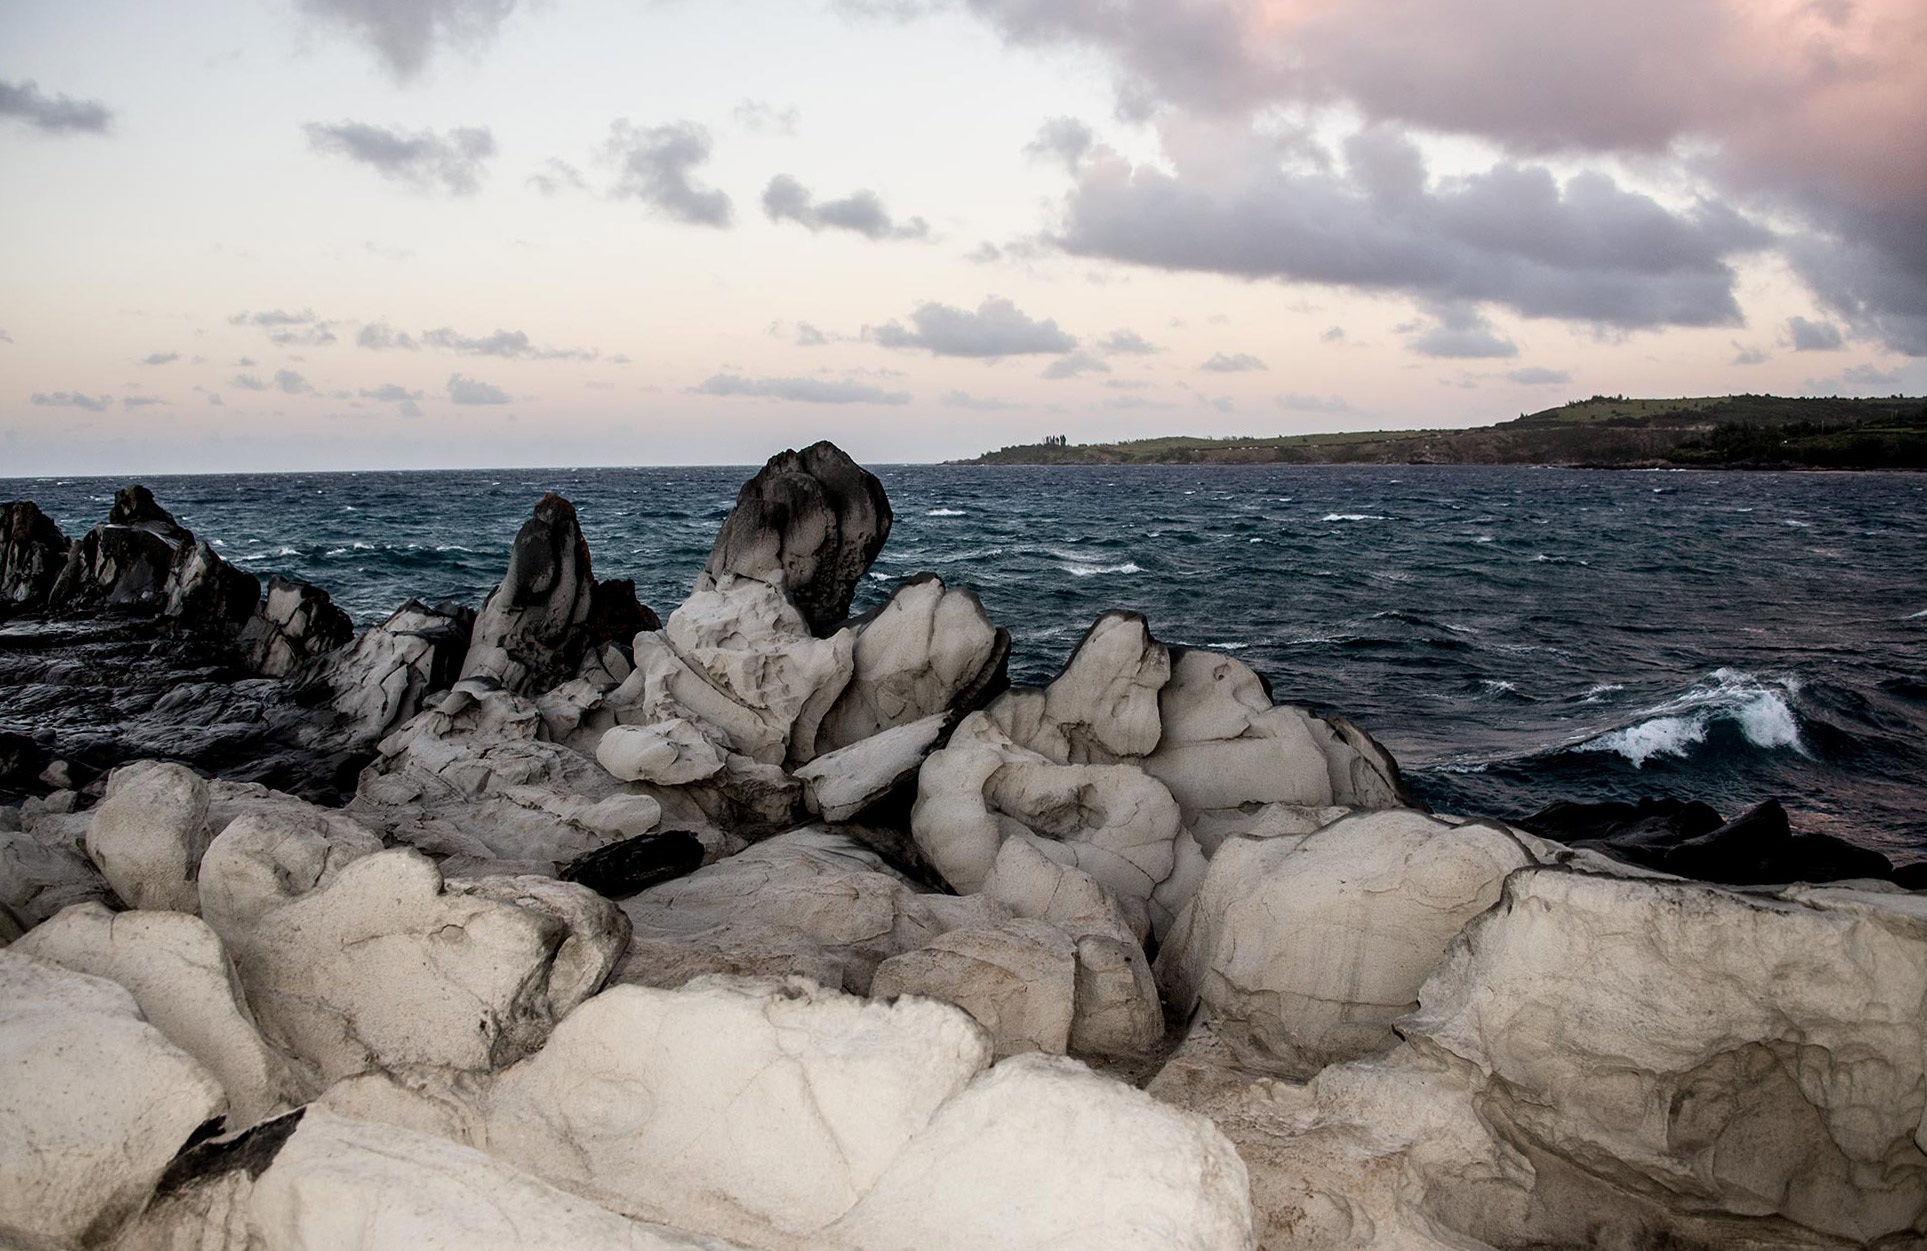
beach, sea, coast, water, sand, rock, ocean, cloud, shore, wave, coastline, bay, hawaii, material, rocks, waves, dramatic, hawaiian, pacific, maui, cape, hawaii beach, wind wave